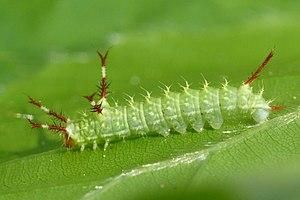
La Hachette, Aglia tau, est un lépidoptère (papillon) appartenant à la famille des Saturniidae, à la sous-famille des Agliinae qui ne comporte que le genre Aglia.